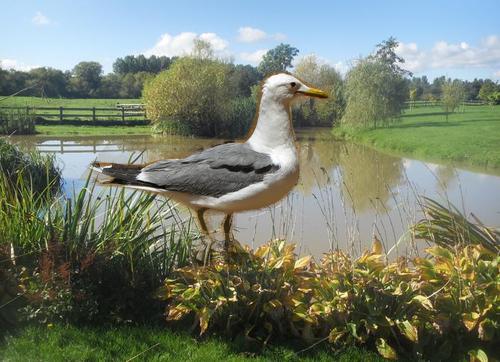
Bird species: California_Gull
Bird type: waterbird
Background: water